Mary Brown's

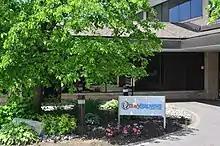
Mary Brown's headquarters in Markham

Mary Brown's Chicken is a Canadian fast food restaurant chain specializing in fried chicken. It operates approximately 300 locations across Canada.